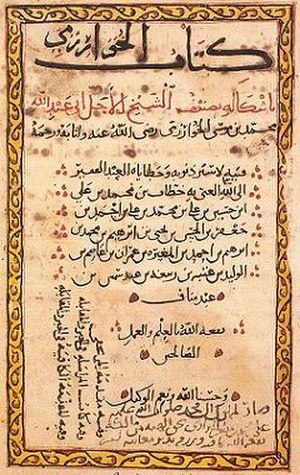
Matematikkens historie
Fra Al-jabr, et af mesterværkerne i arabisk matematik.
"Matematikkens historie går flere tusind år tilbage i tiden, længe før ordet matematik opstod. Ordet ""matematik"" kommer af det græske ord μάθημα, som betyder videnskab, kundskab eller lærdom. μαθηματικός betyder ""glad for at lære"". I dag refererer begrebet til en bestemt kundskabsgren – det deduktive studie af antal, struktur, rum og ændring.